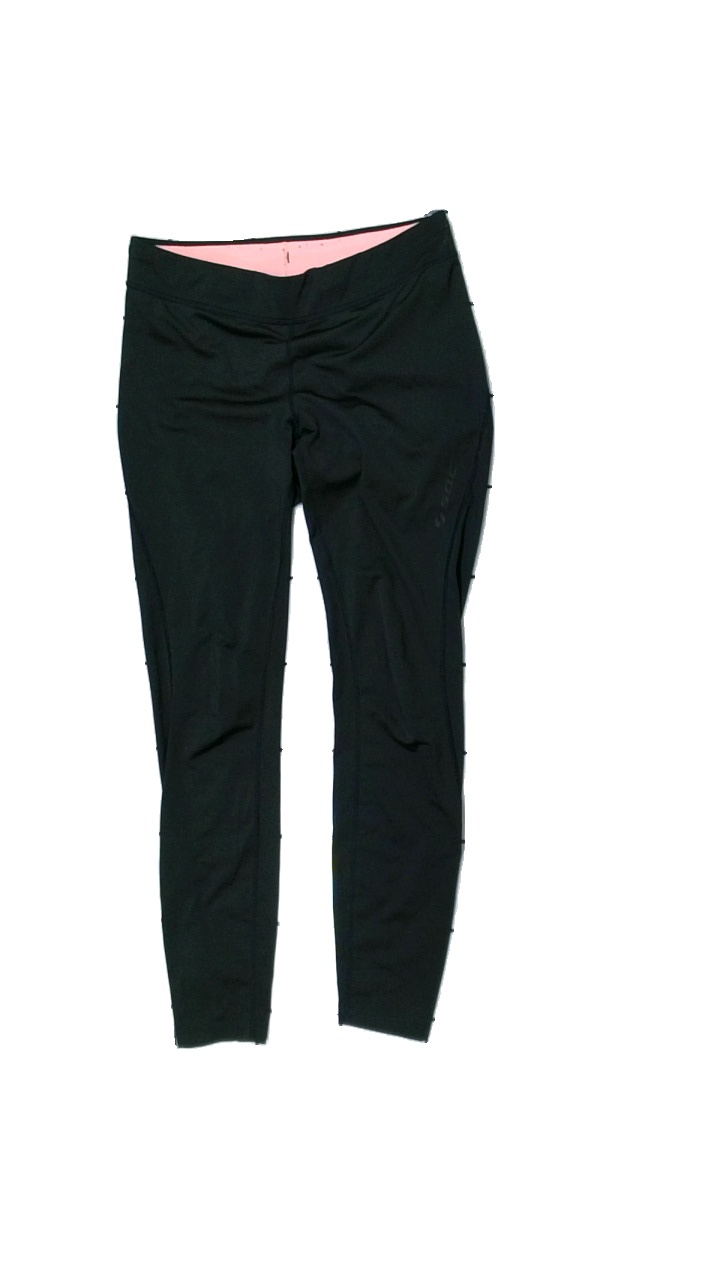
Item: Tights (Ladies)
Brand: Soc (stadium)
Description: svarta tränings tights, noppriga
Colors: Black
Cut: Regular
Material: ?
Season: All
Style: Sports
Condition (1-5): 3
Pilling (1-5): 3
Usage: Export
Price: <50